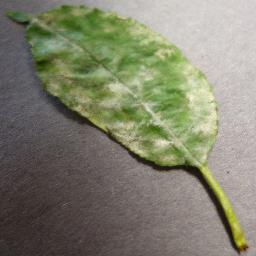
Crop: cherry
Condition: (including_sour)_powdery_mildew